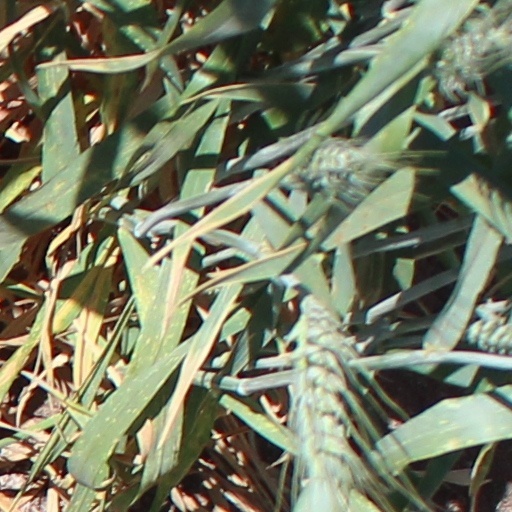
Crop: wheat